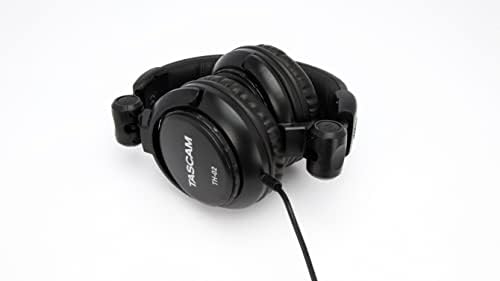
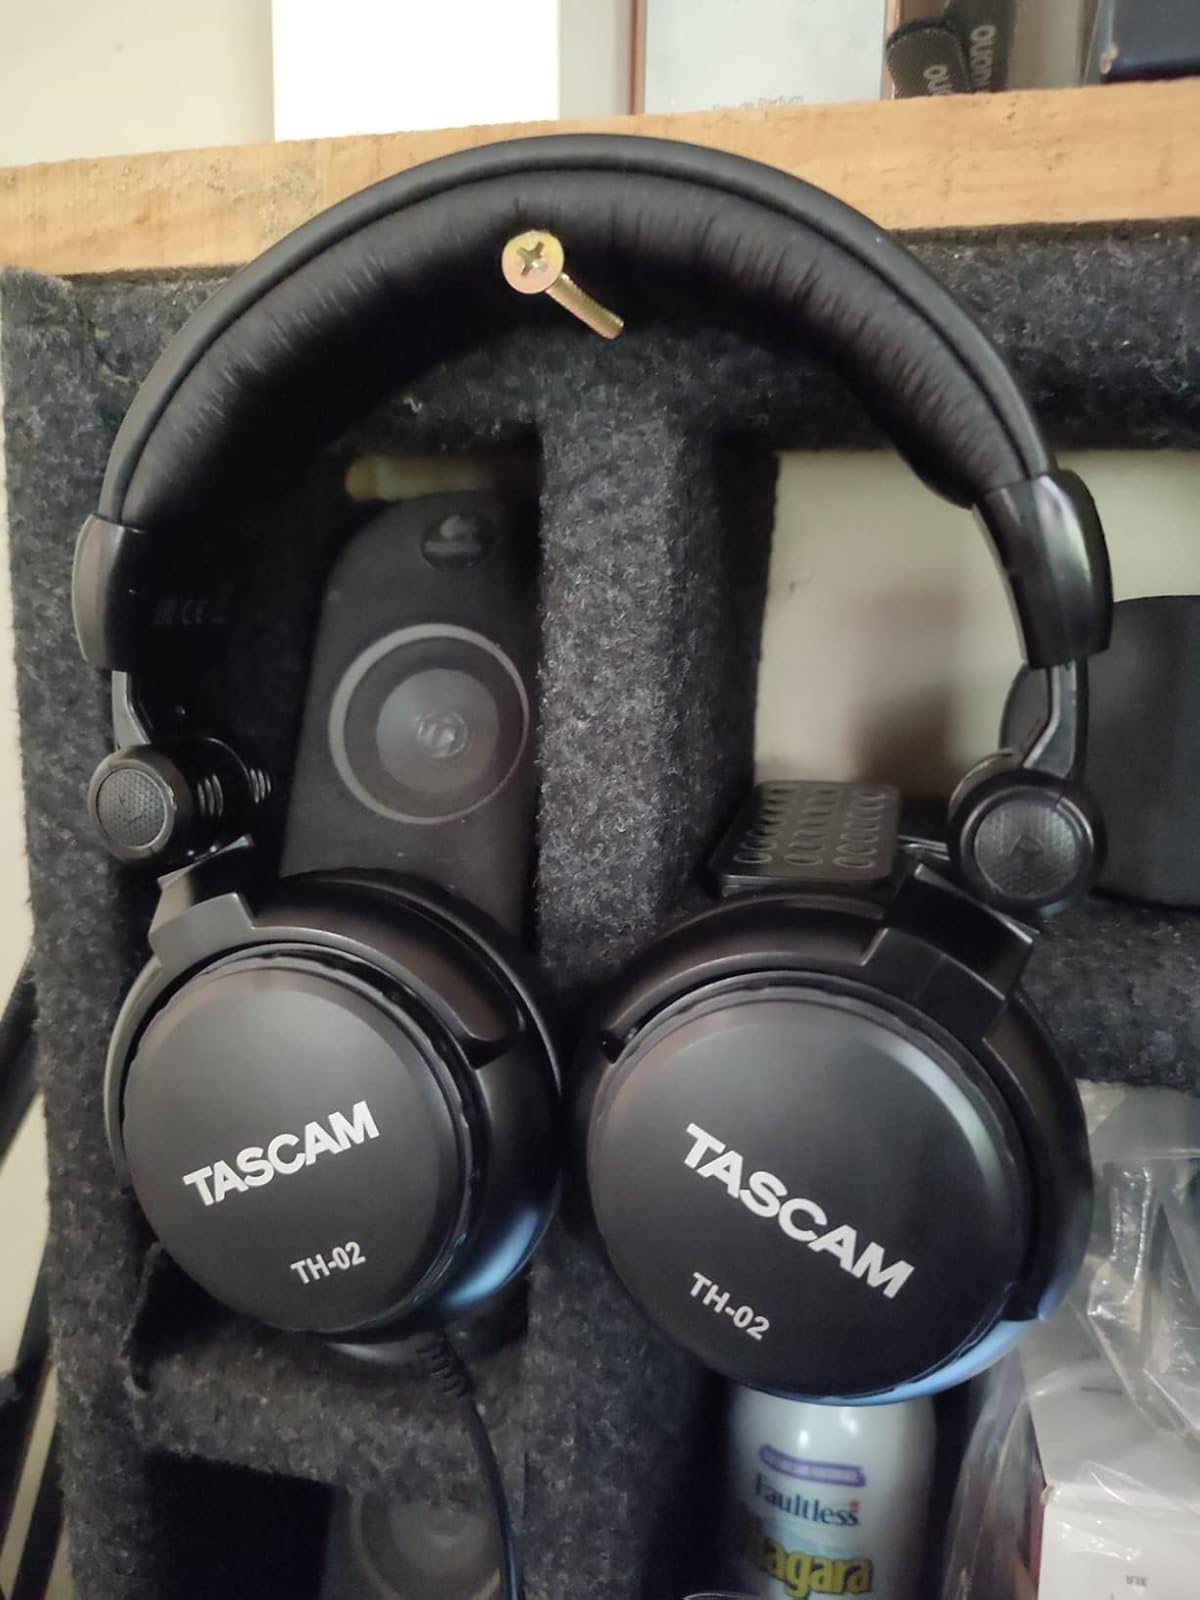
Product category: headphones
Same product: yes